William Henry O'Connell

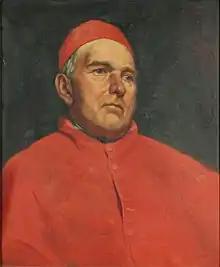
Painting by Albert Bernhard Uhle

O'Connell was named Coadjutor Archbishop of Boston with right of succession and Titular Archbishop of "Constantina" on February 21, 1906. As coadjutor, he served as the designated successor of Archbishop John Williams, who was then in declining health. He later succeeded Williams as the second Archbishop of Boston upon the latter's death on August 30, 1907.